Hillsgrove Covered Bridge

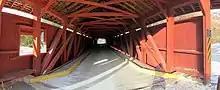
Bridge interior view (in 2015) showing Burr arches and King posts, the wooden beams bolted to the floor on each side are the wheel guards.

On July 2, 1973, the Hillsgrove bridge was the first covered bridge in Sullivan County to be added to the NRHP, and on July 24, 1980 it was again included on the NRHP in a Multiple Property Submission of seven Covered Bridges of Bradford, Sullivan and Lycoming Counties. The Hillsgrove bridge is on the 2013 National Bridge Inventory (NBI), which lists the covered bridge as long, with a maximum load of . However, the maximum load posted on the approaches to bridge itself is only . The 2006 NBI listed the bridge's roadway as wide, while according to the NRHP, the bridge's "road surface width" is , which is only sufficient for a single lane of traffic.